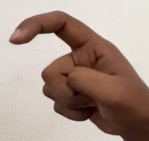
ASL sign: X